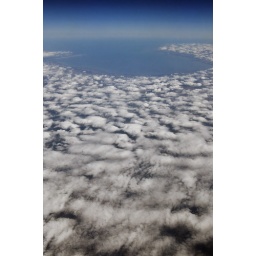
A form-fit blanket of clouds snuggles tight to the land and leaves the lake and bay/inlet out in the open. :o)